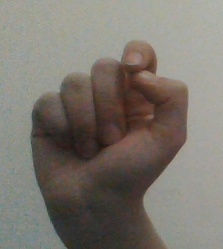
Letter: fa